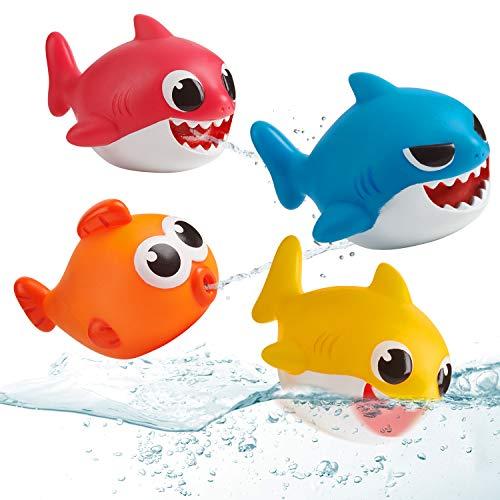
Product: WowWee Pinkfong Baby Shark Bath Squirt Toy - 4 Pack
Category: Toys & Games | Baby & Toddler Toys | Bath Toys
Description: This 4-pack includes Baby Shark, Mommy Shark, Daddy Shark, and William.
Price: $9.84
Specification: ProductDimensions:7x2.7x6.5inches|ItemWeight:5.6ounces|ShippingWeight:5.6ounces(Viewshippingratesandpolicies)|ASIN:B07NPJ6Q15|Itemmodelnumber:61078|Manufacturerrecommendedage:12months-15years